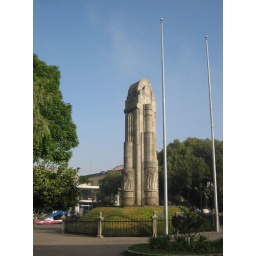
We started the hike across town to the chicken bus pickup - this was a monument in the central park